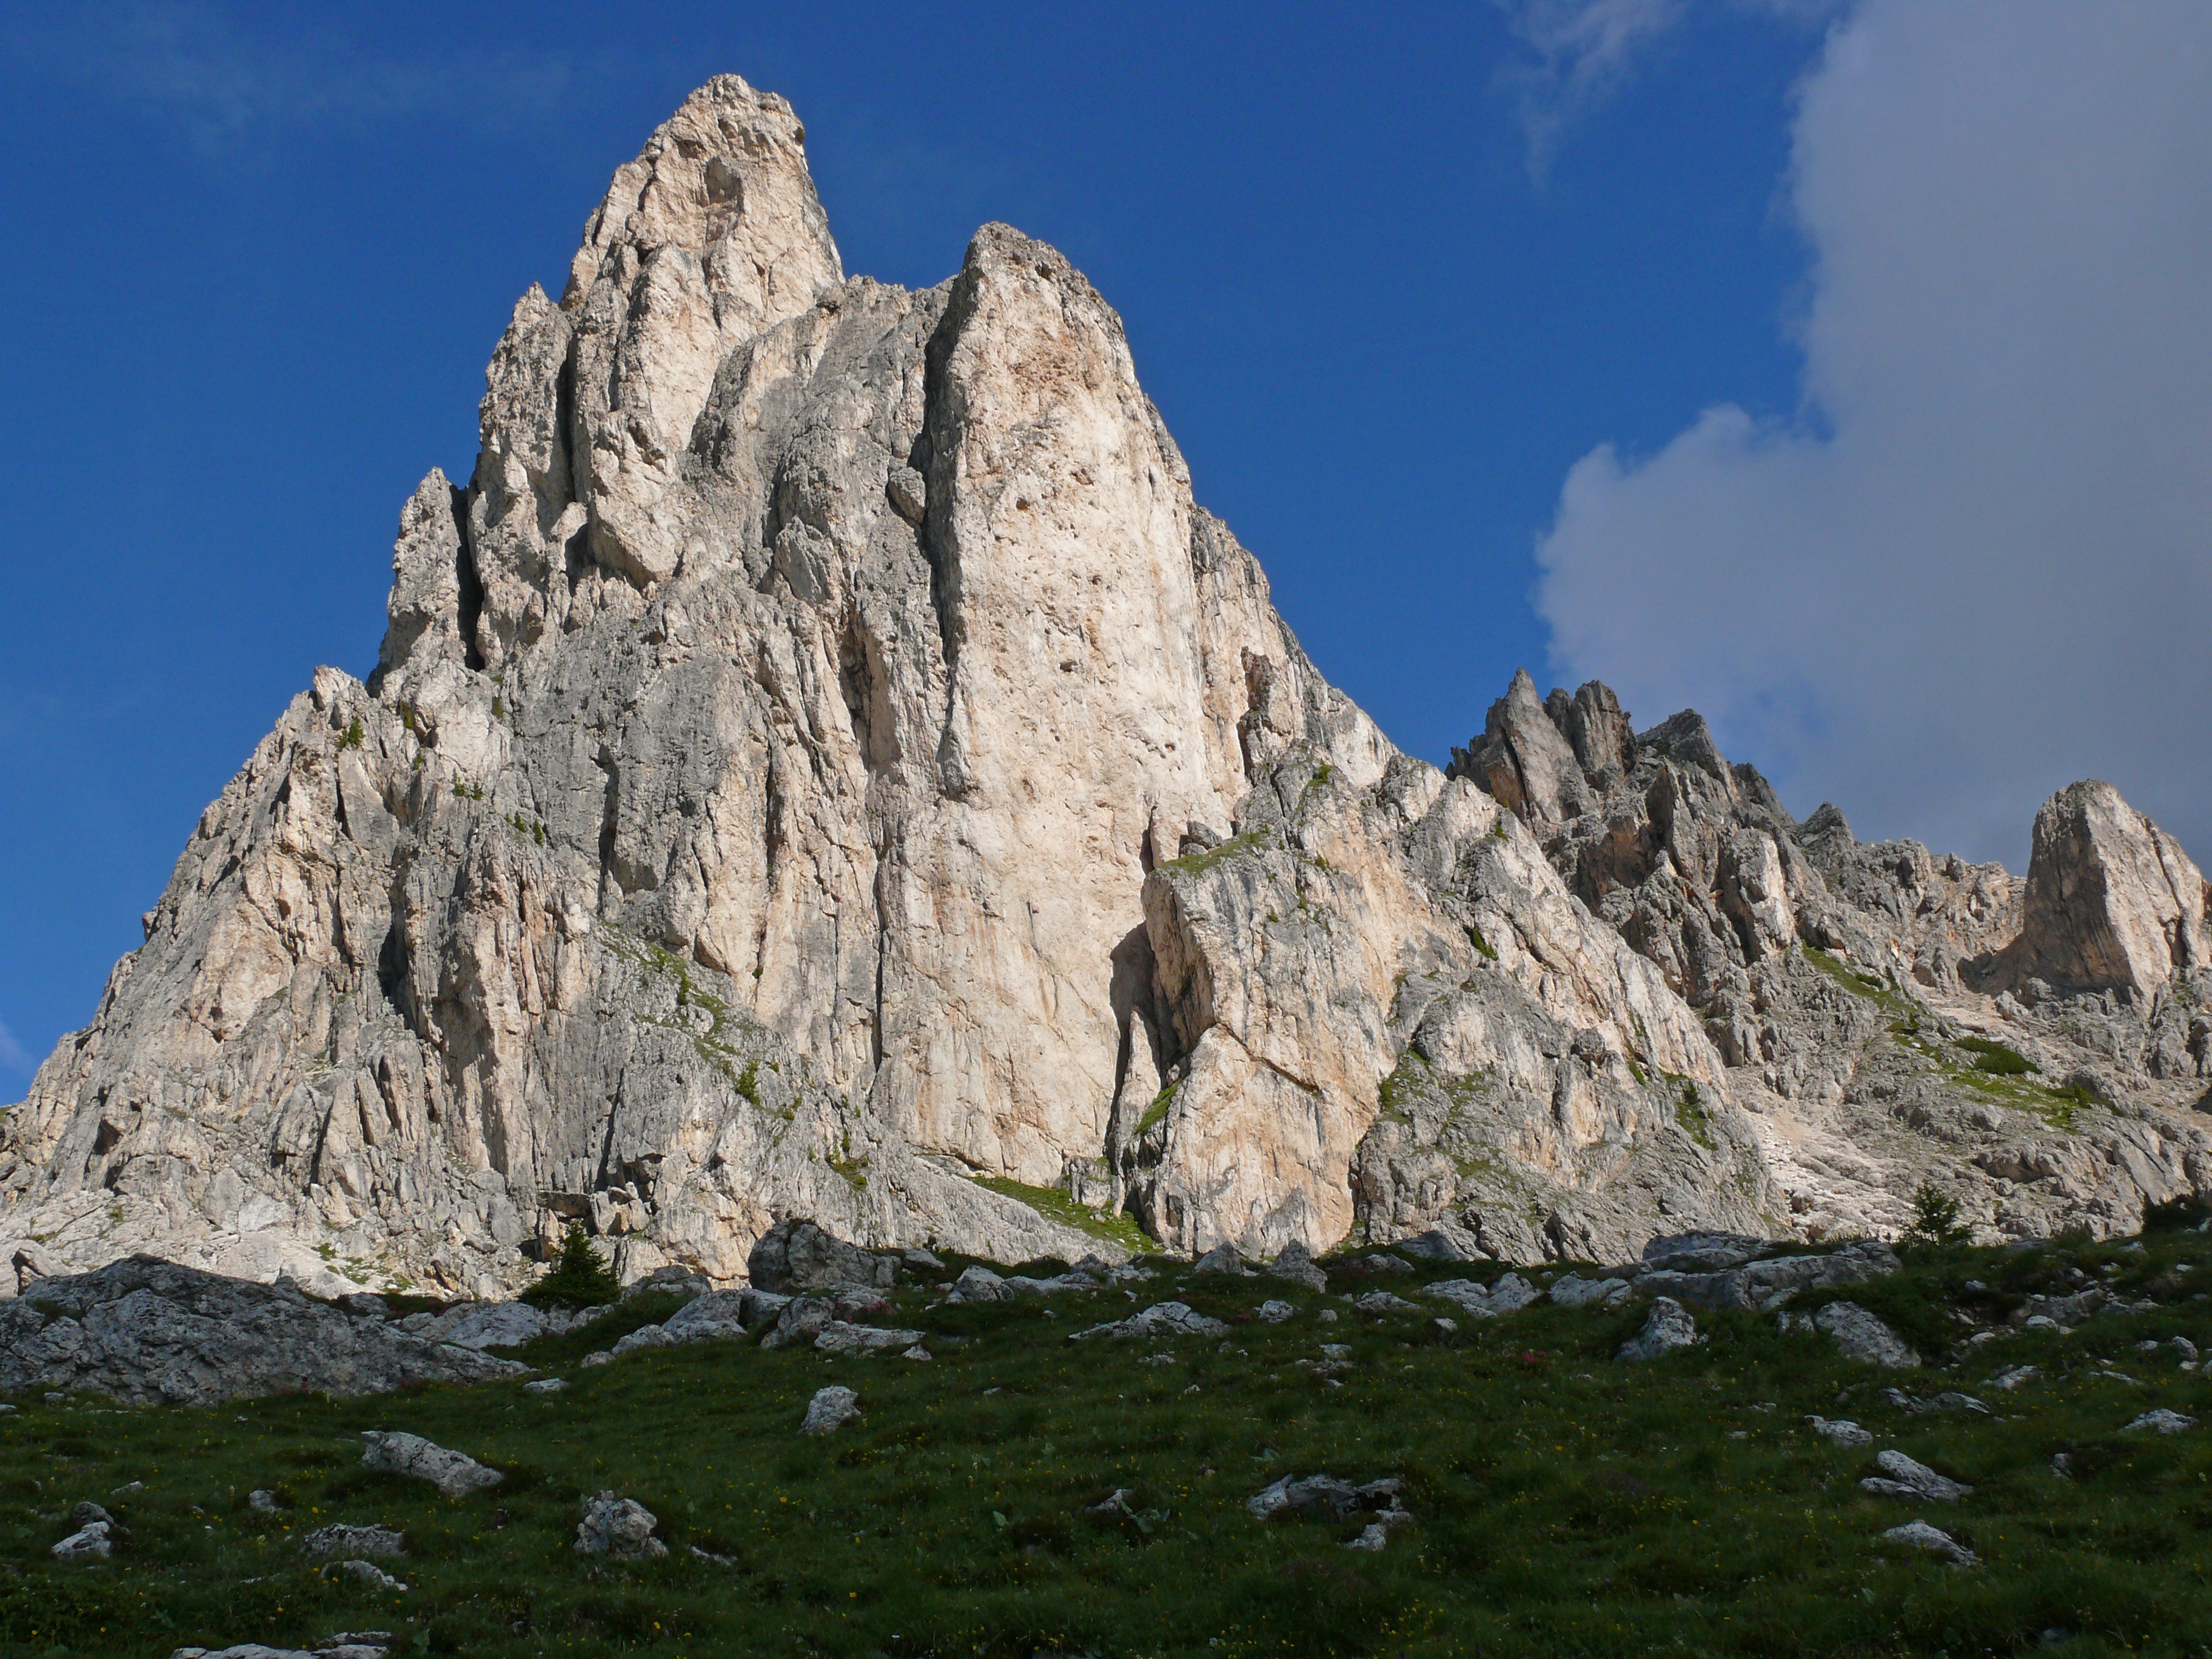
landscape, rock, wilderness, mountain, adventure, valley, mountain range, formation, cliff, terrain, national park, ridge, great, geology, mountains, alps, badlands, plateau, fell, dolomites, landform, geographical feature, mountainous landforms